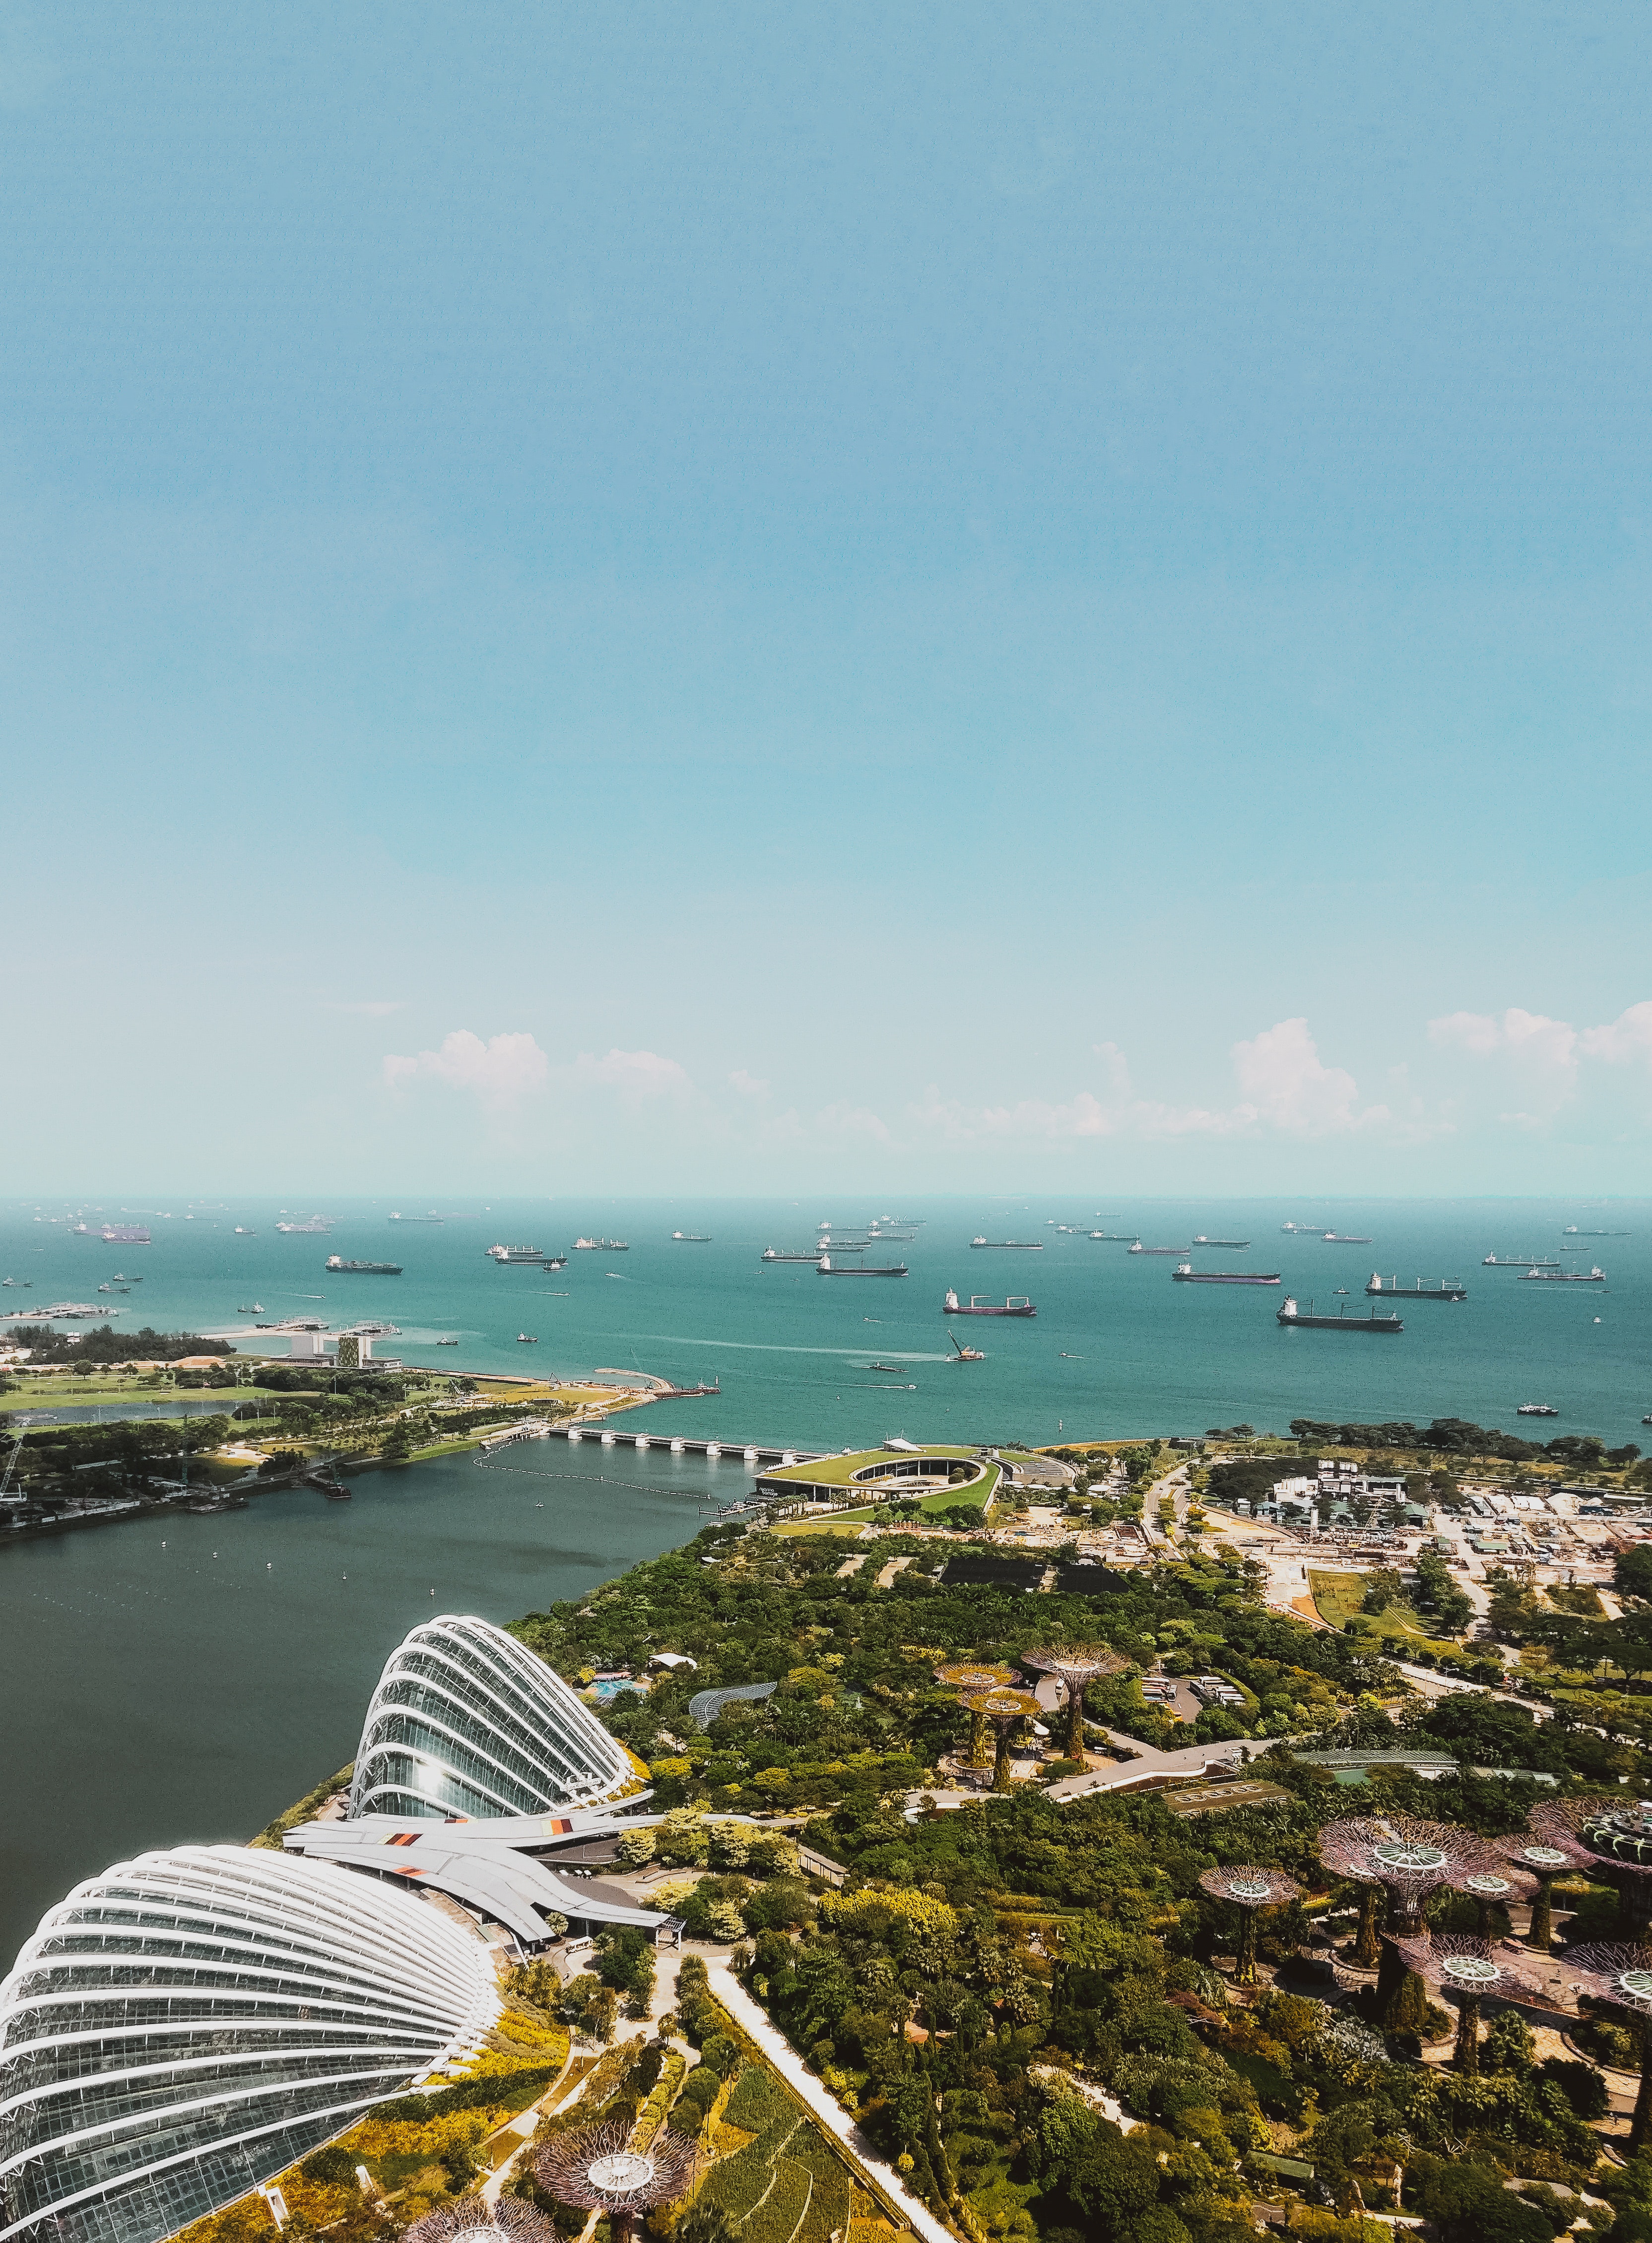
water, sea, coast, sky, shore, ocean, beach, bay, city, coastal and oceanic landforms, metropolitan area, tourism, horizon, photography, vacation, landscape, inlet, promontory, aerial photography, urban design, metropolis, cape, world, headland, building, wave, channel